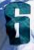
Number: 6